Describe the emotion expressed in this image:  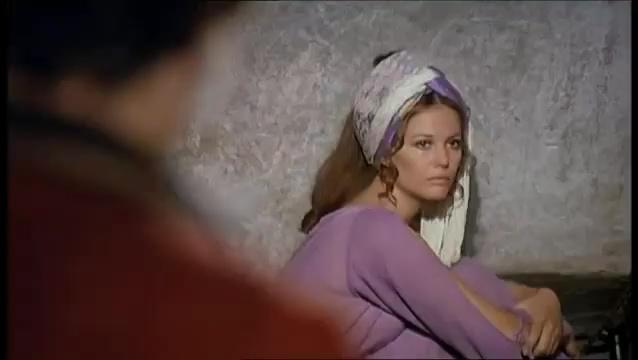
This person displays Pain, valence and arousal with low intensity.